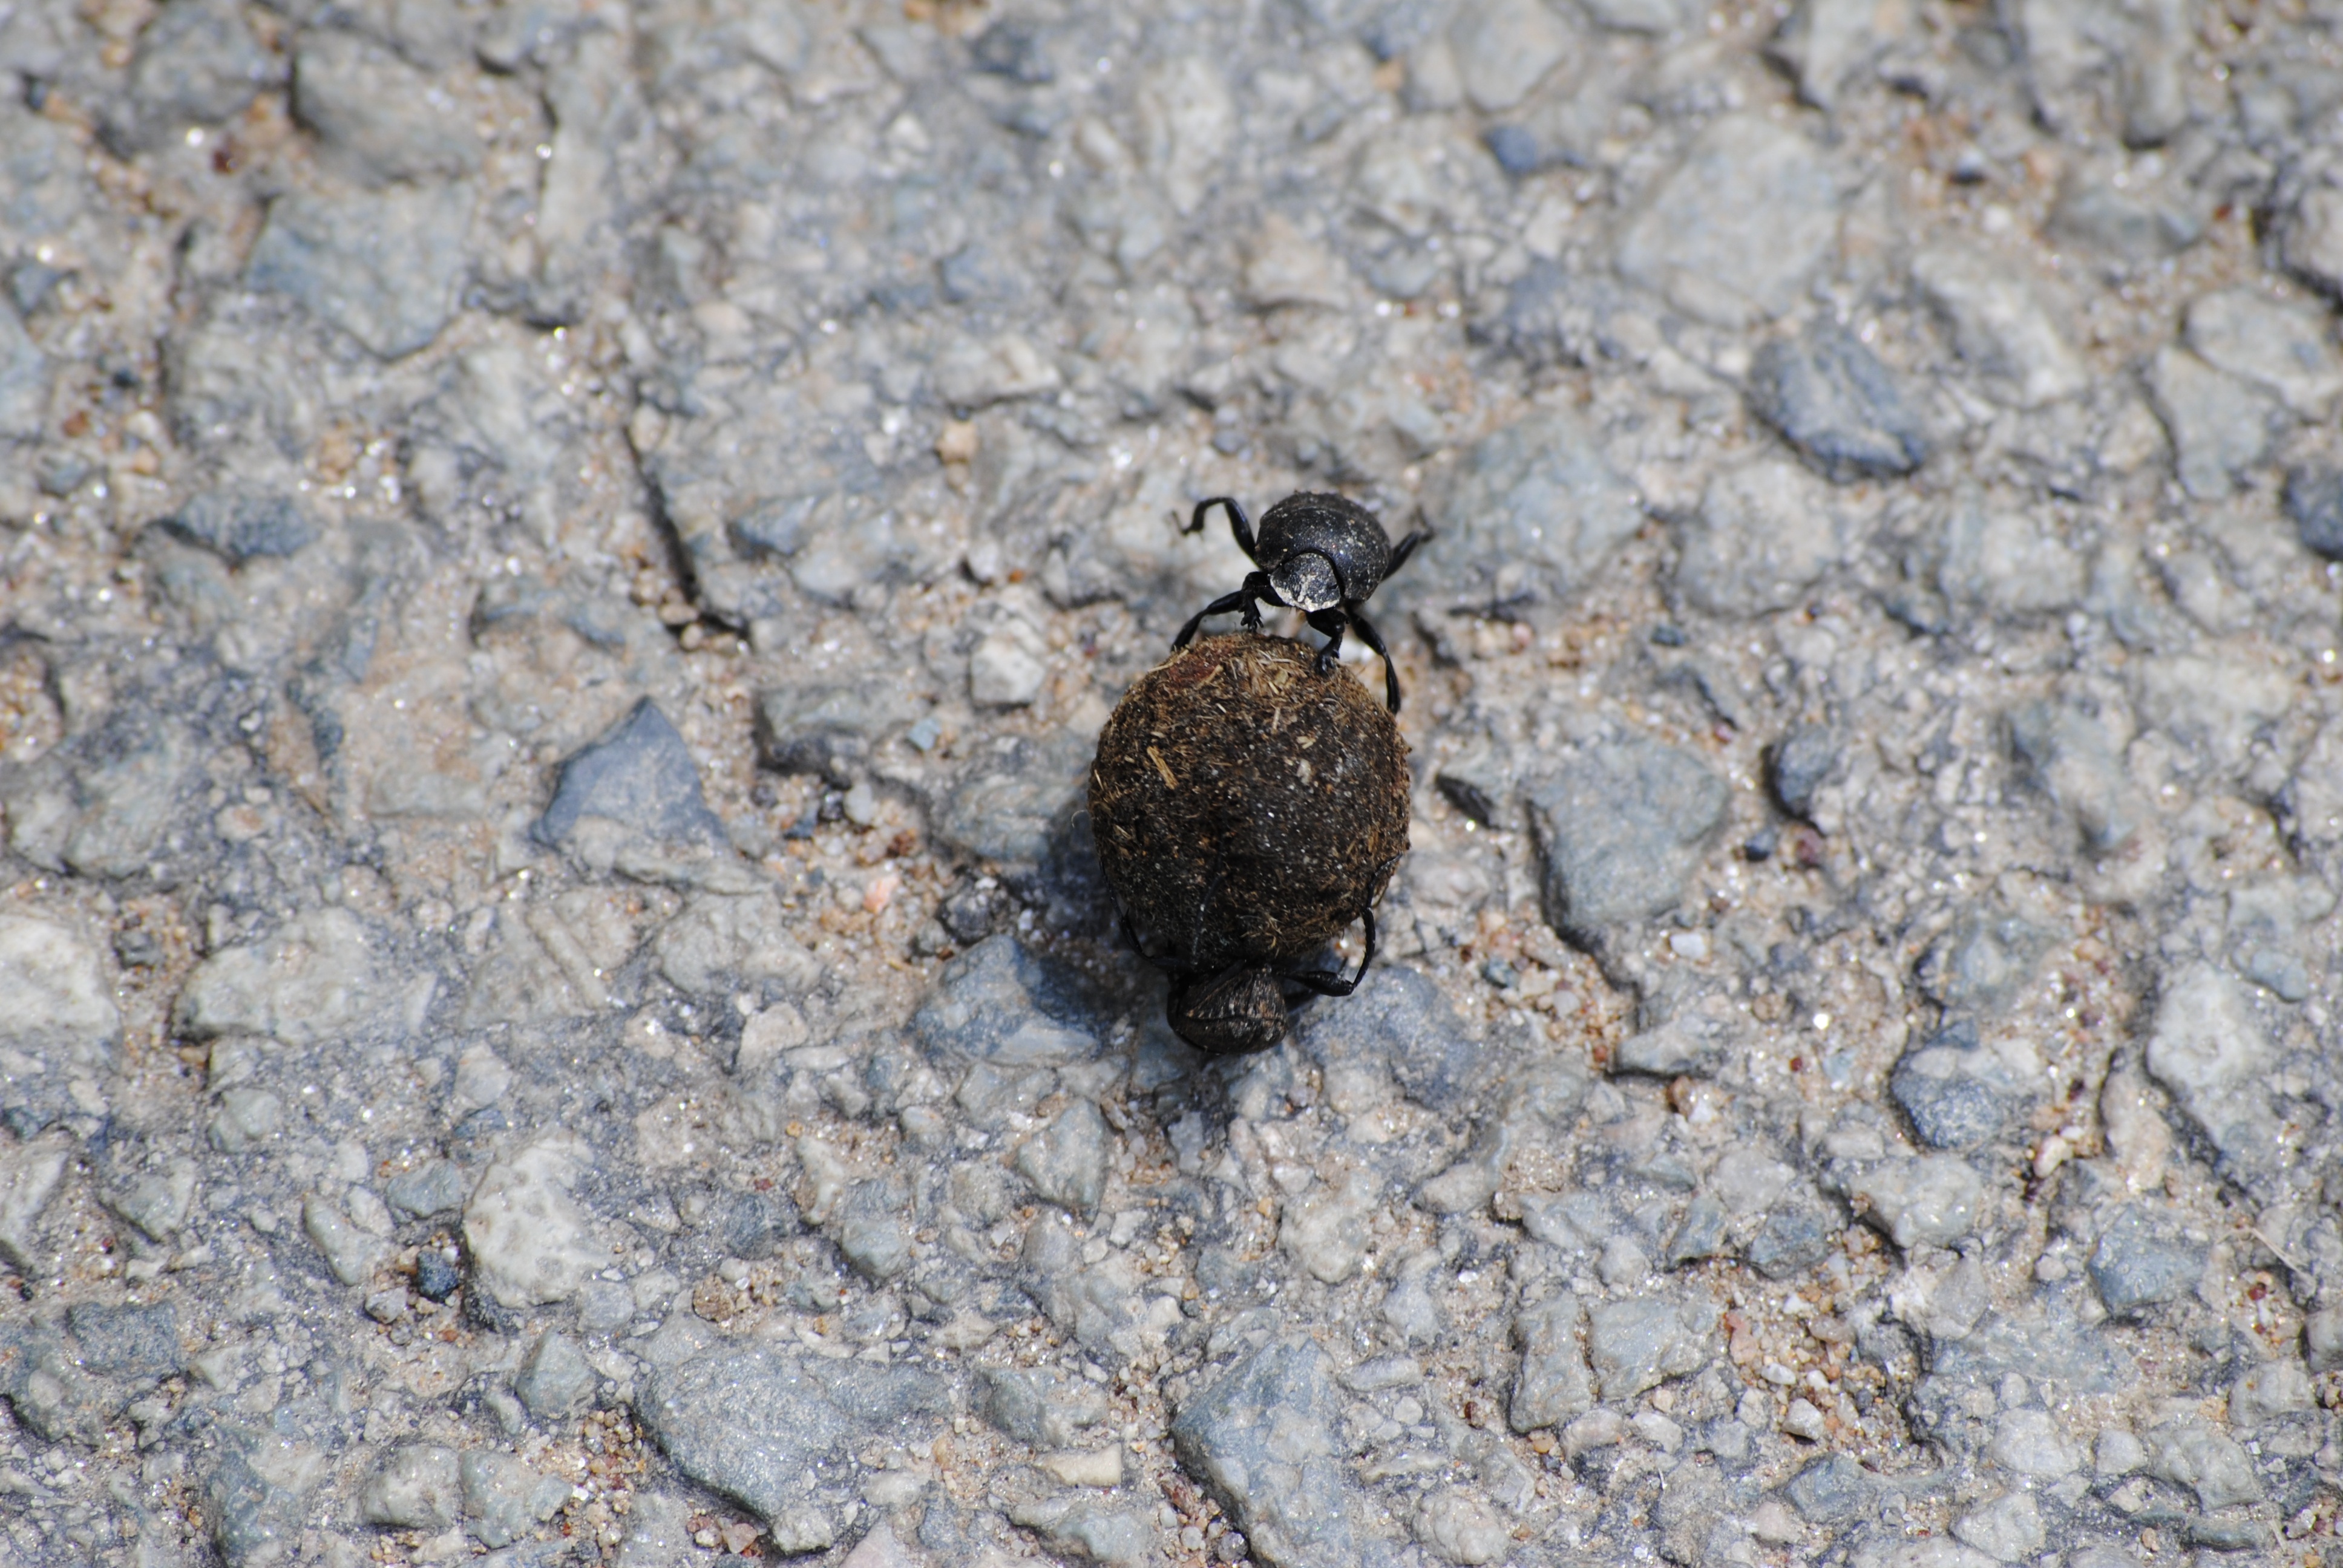
nature, forest, outdoor, road, animal, wildlife, wild, insect, natural, small, soil, bug, botany, black, close, fauna, invertebrate, close up, beetle, weevil, macro photography, dung, dung beetle